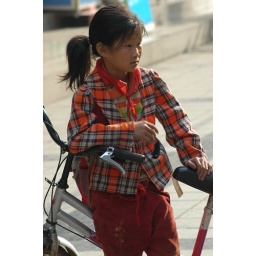
girl with a ponytail in a plaid shirt leaning on her bicycle in dazu